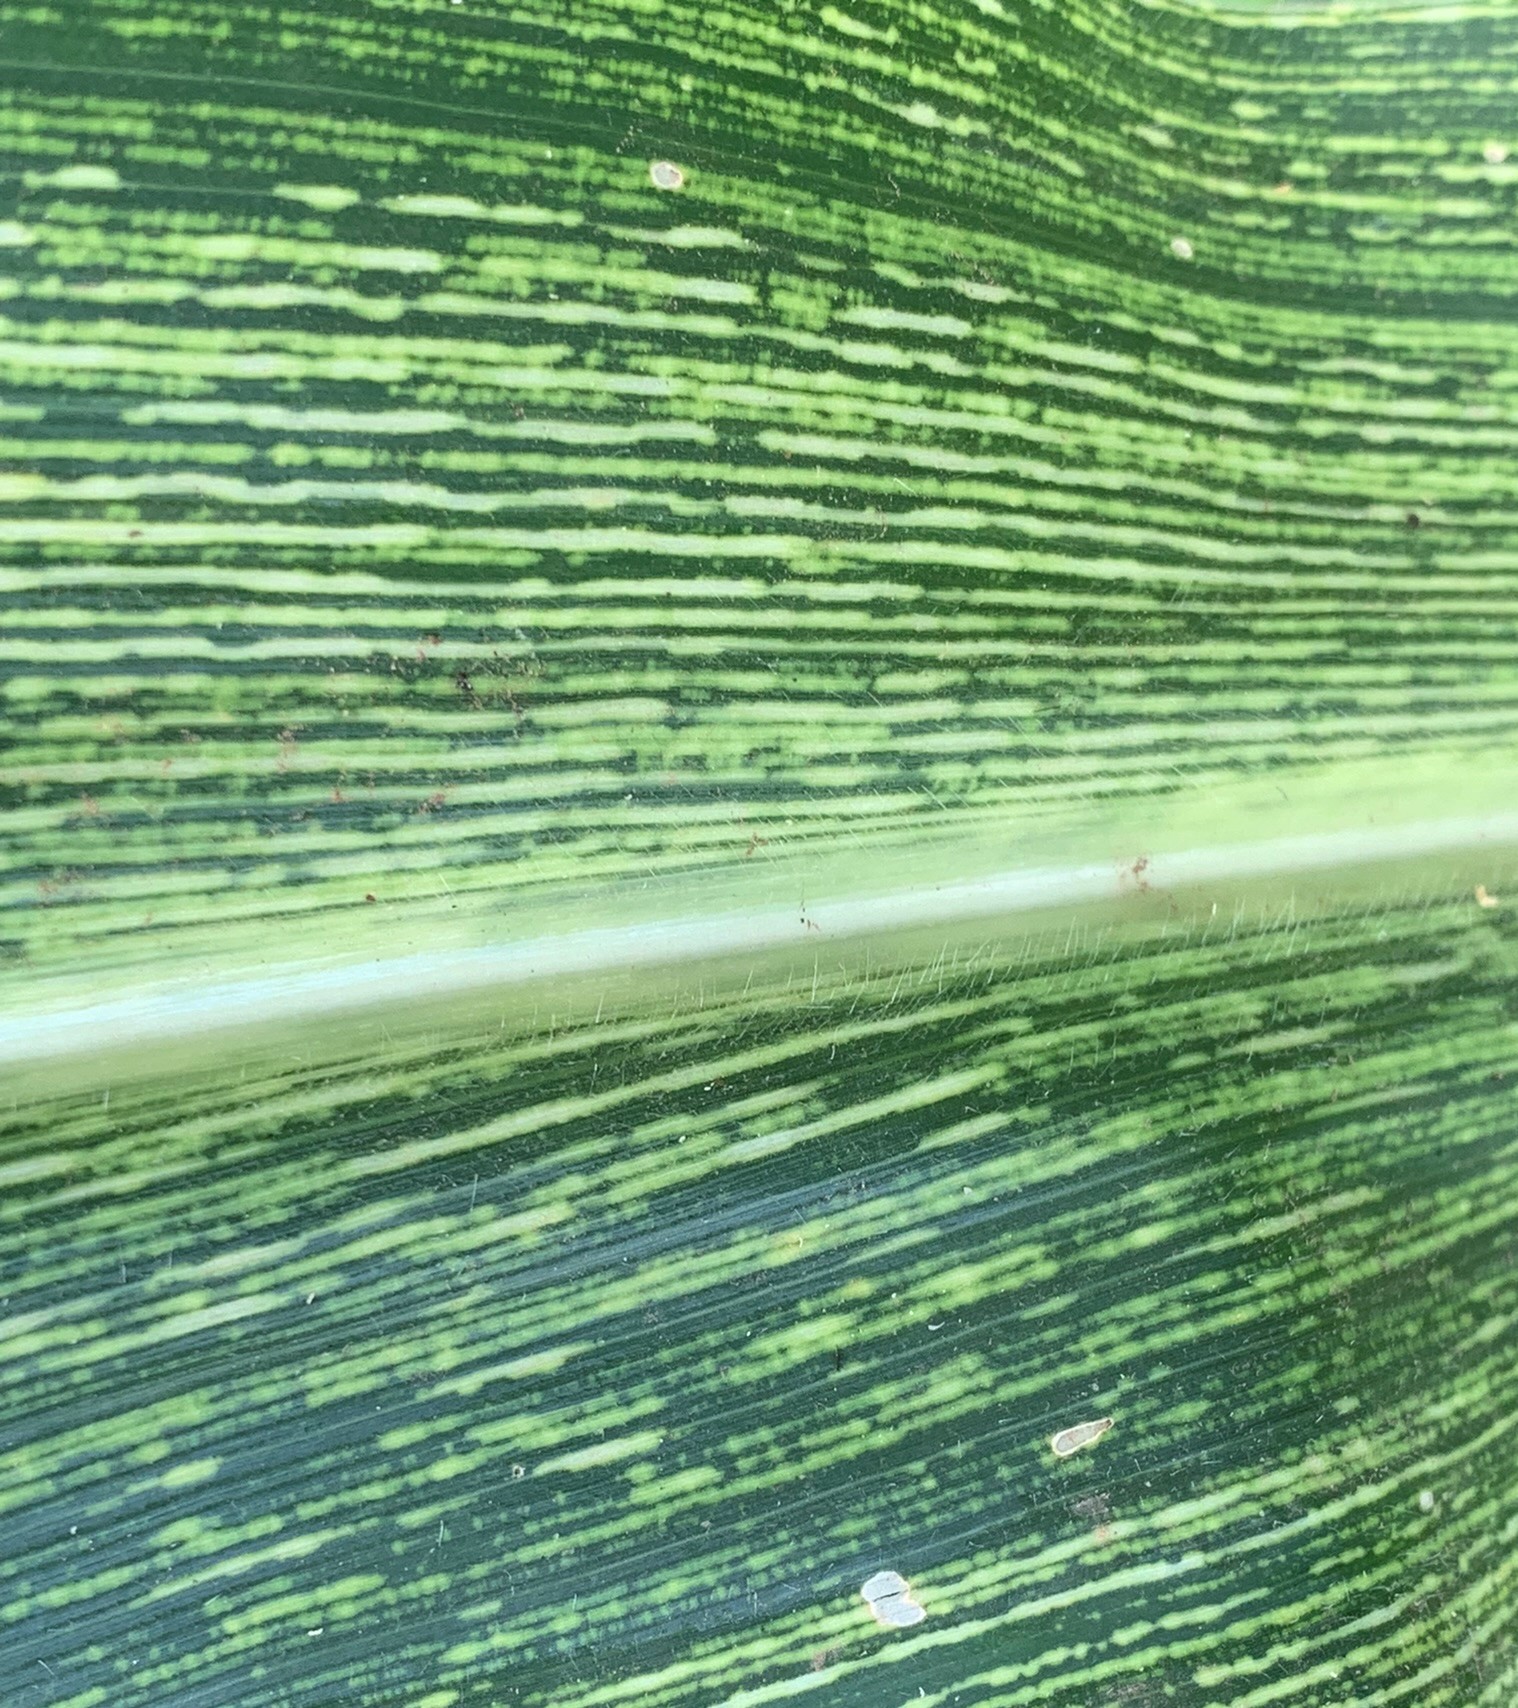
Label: MSV